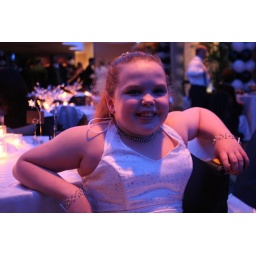
changed in to a cute dress